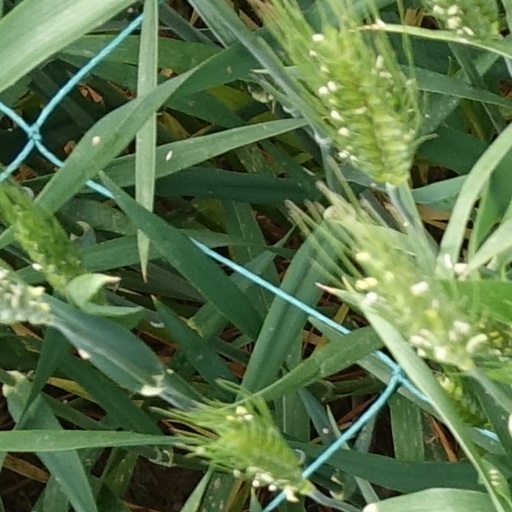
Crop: wheat